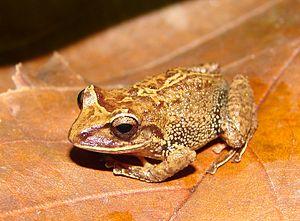
Pristimantis permixtus est une espèce d'amphibiens de la famille des Craugastoridae.